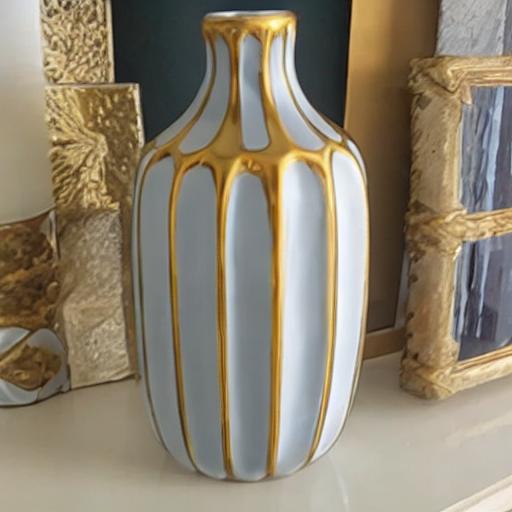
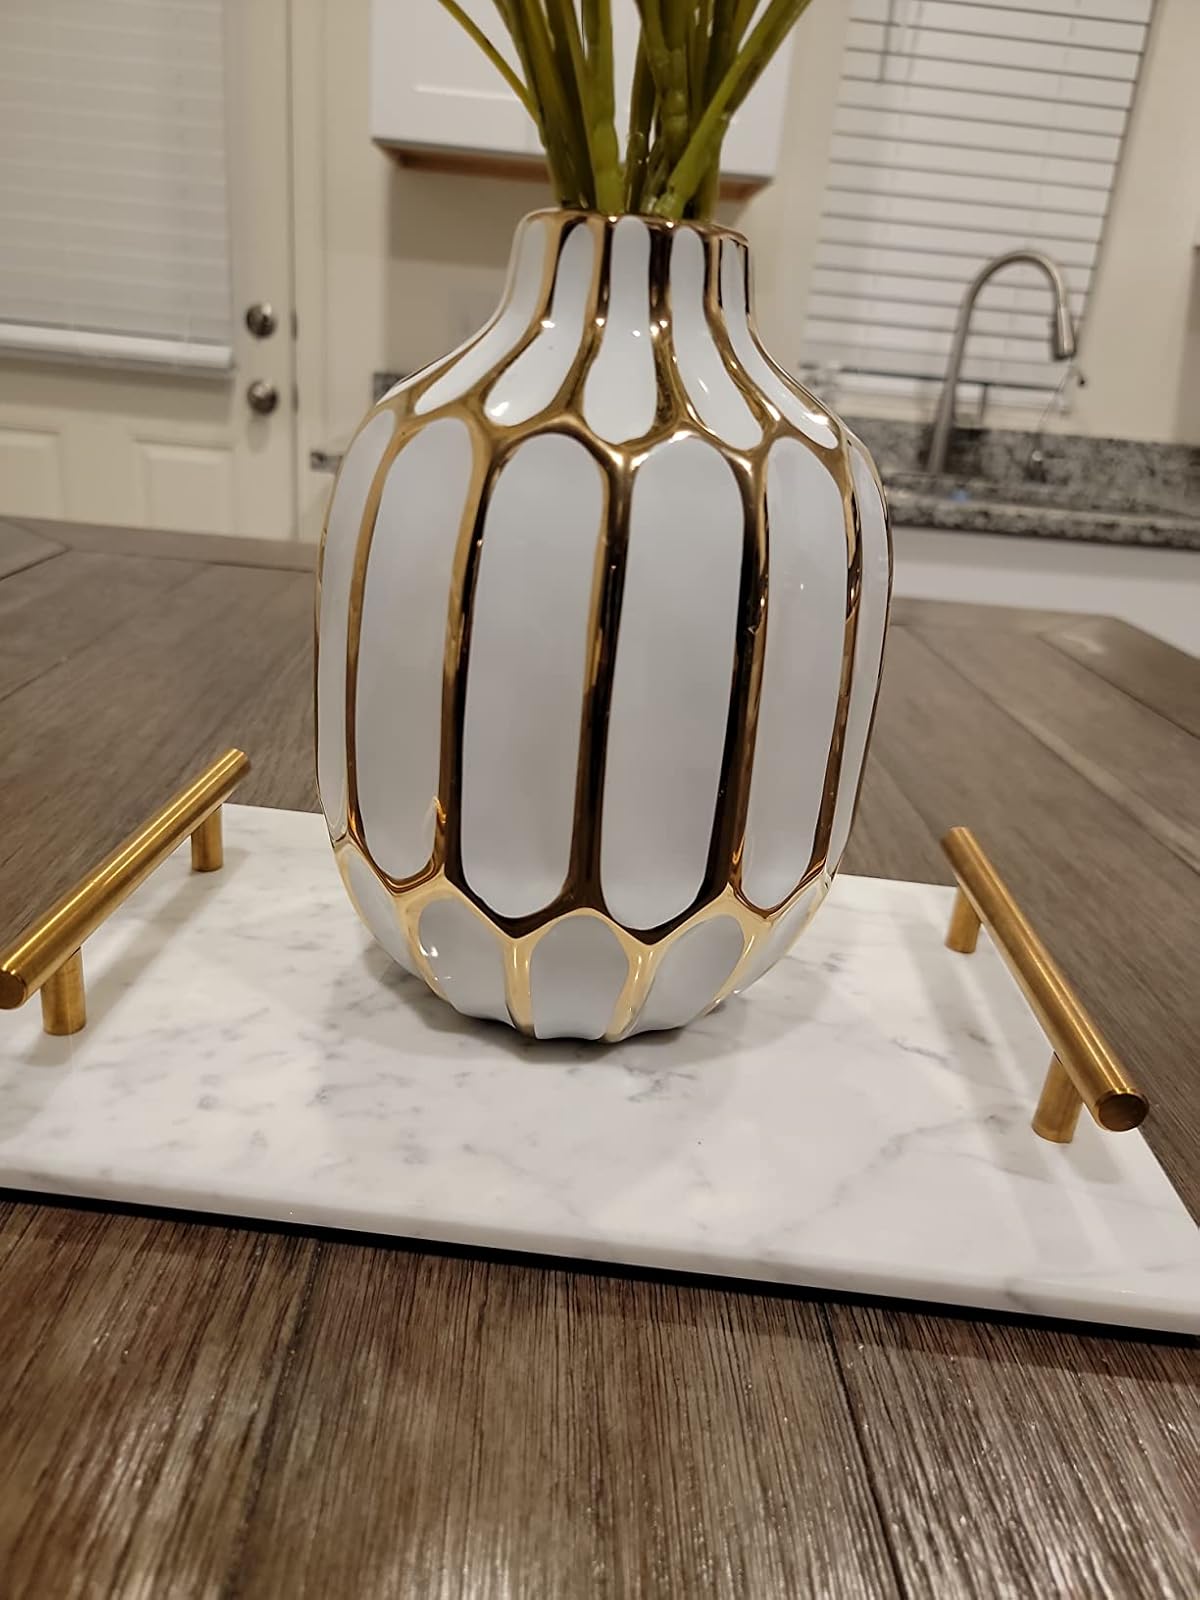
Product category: vase
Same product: no